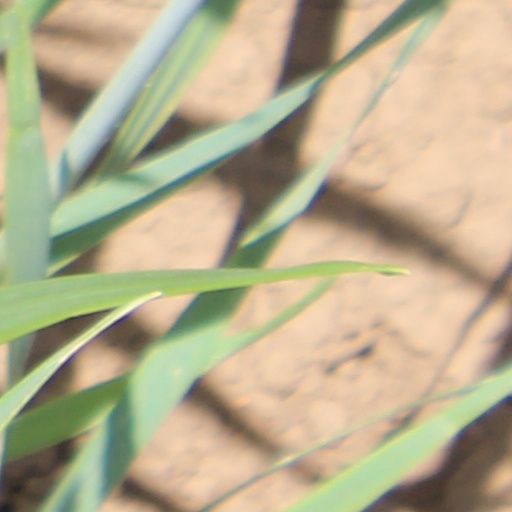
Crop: wheat